Pfleger Family Houses

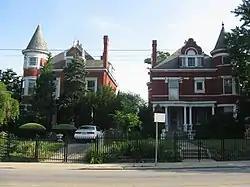
Streetside view of the houses

The Pfleger Family Houses are a pair of adjacent historic residences in Cincinnati, Ohio, United States. Built in the Queen Anne style in the late nineteenth century, they were the homes of multiple members of the locally prominent Pfleger family. An immigrant from Germany, Julius Pfleger built the two houses; with his wife Catharine, he inhabited the western house, while the eastern house was the home of their son Edward and his family.